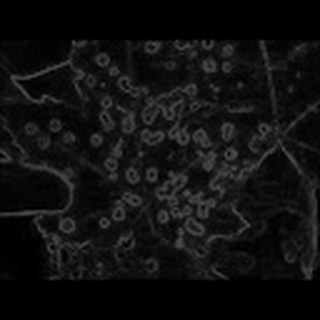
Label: cotton_target_spot